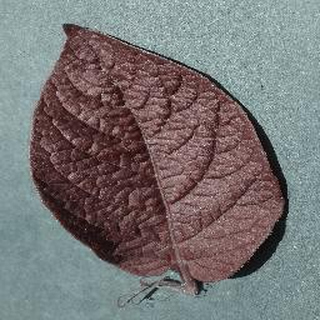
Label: healthy_potato